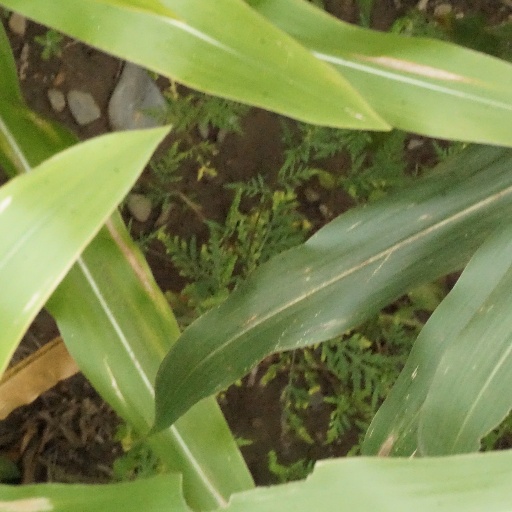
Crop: maize; corn